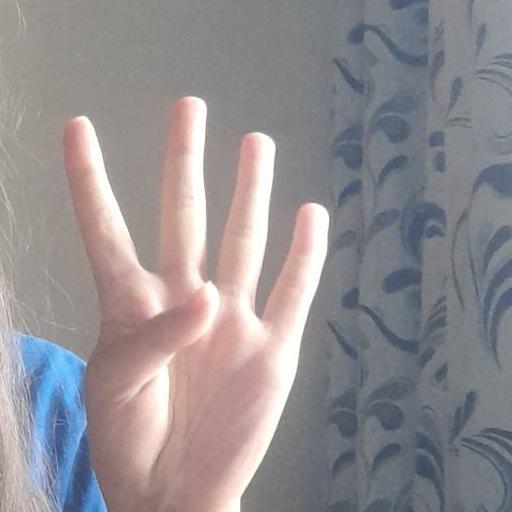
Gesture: four